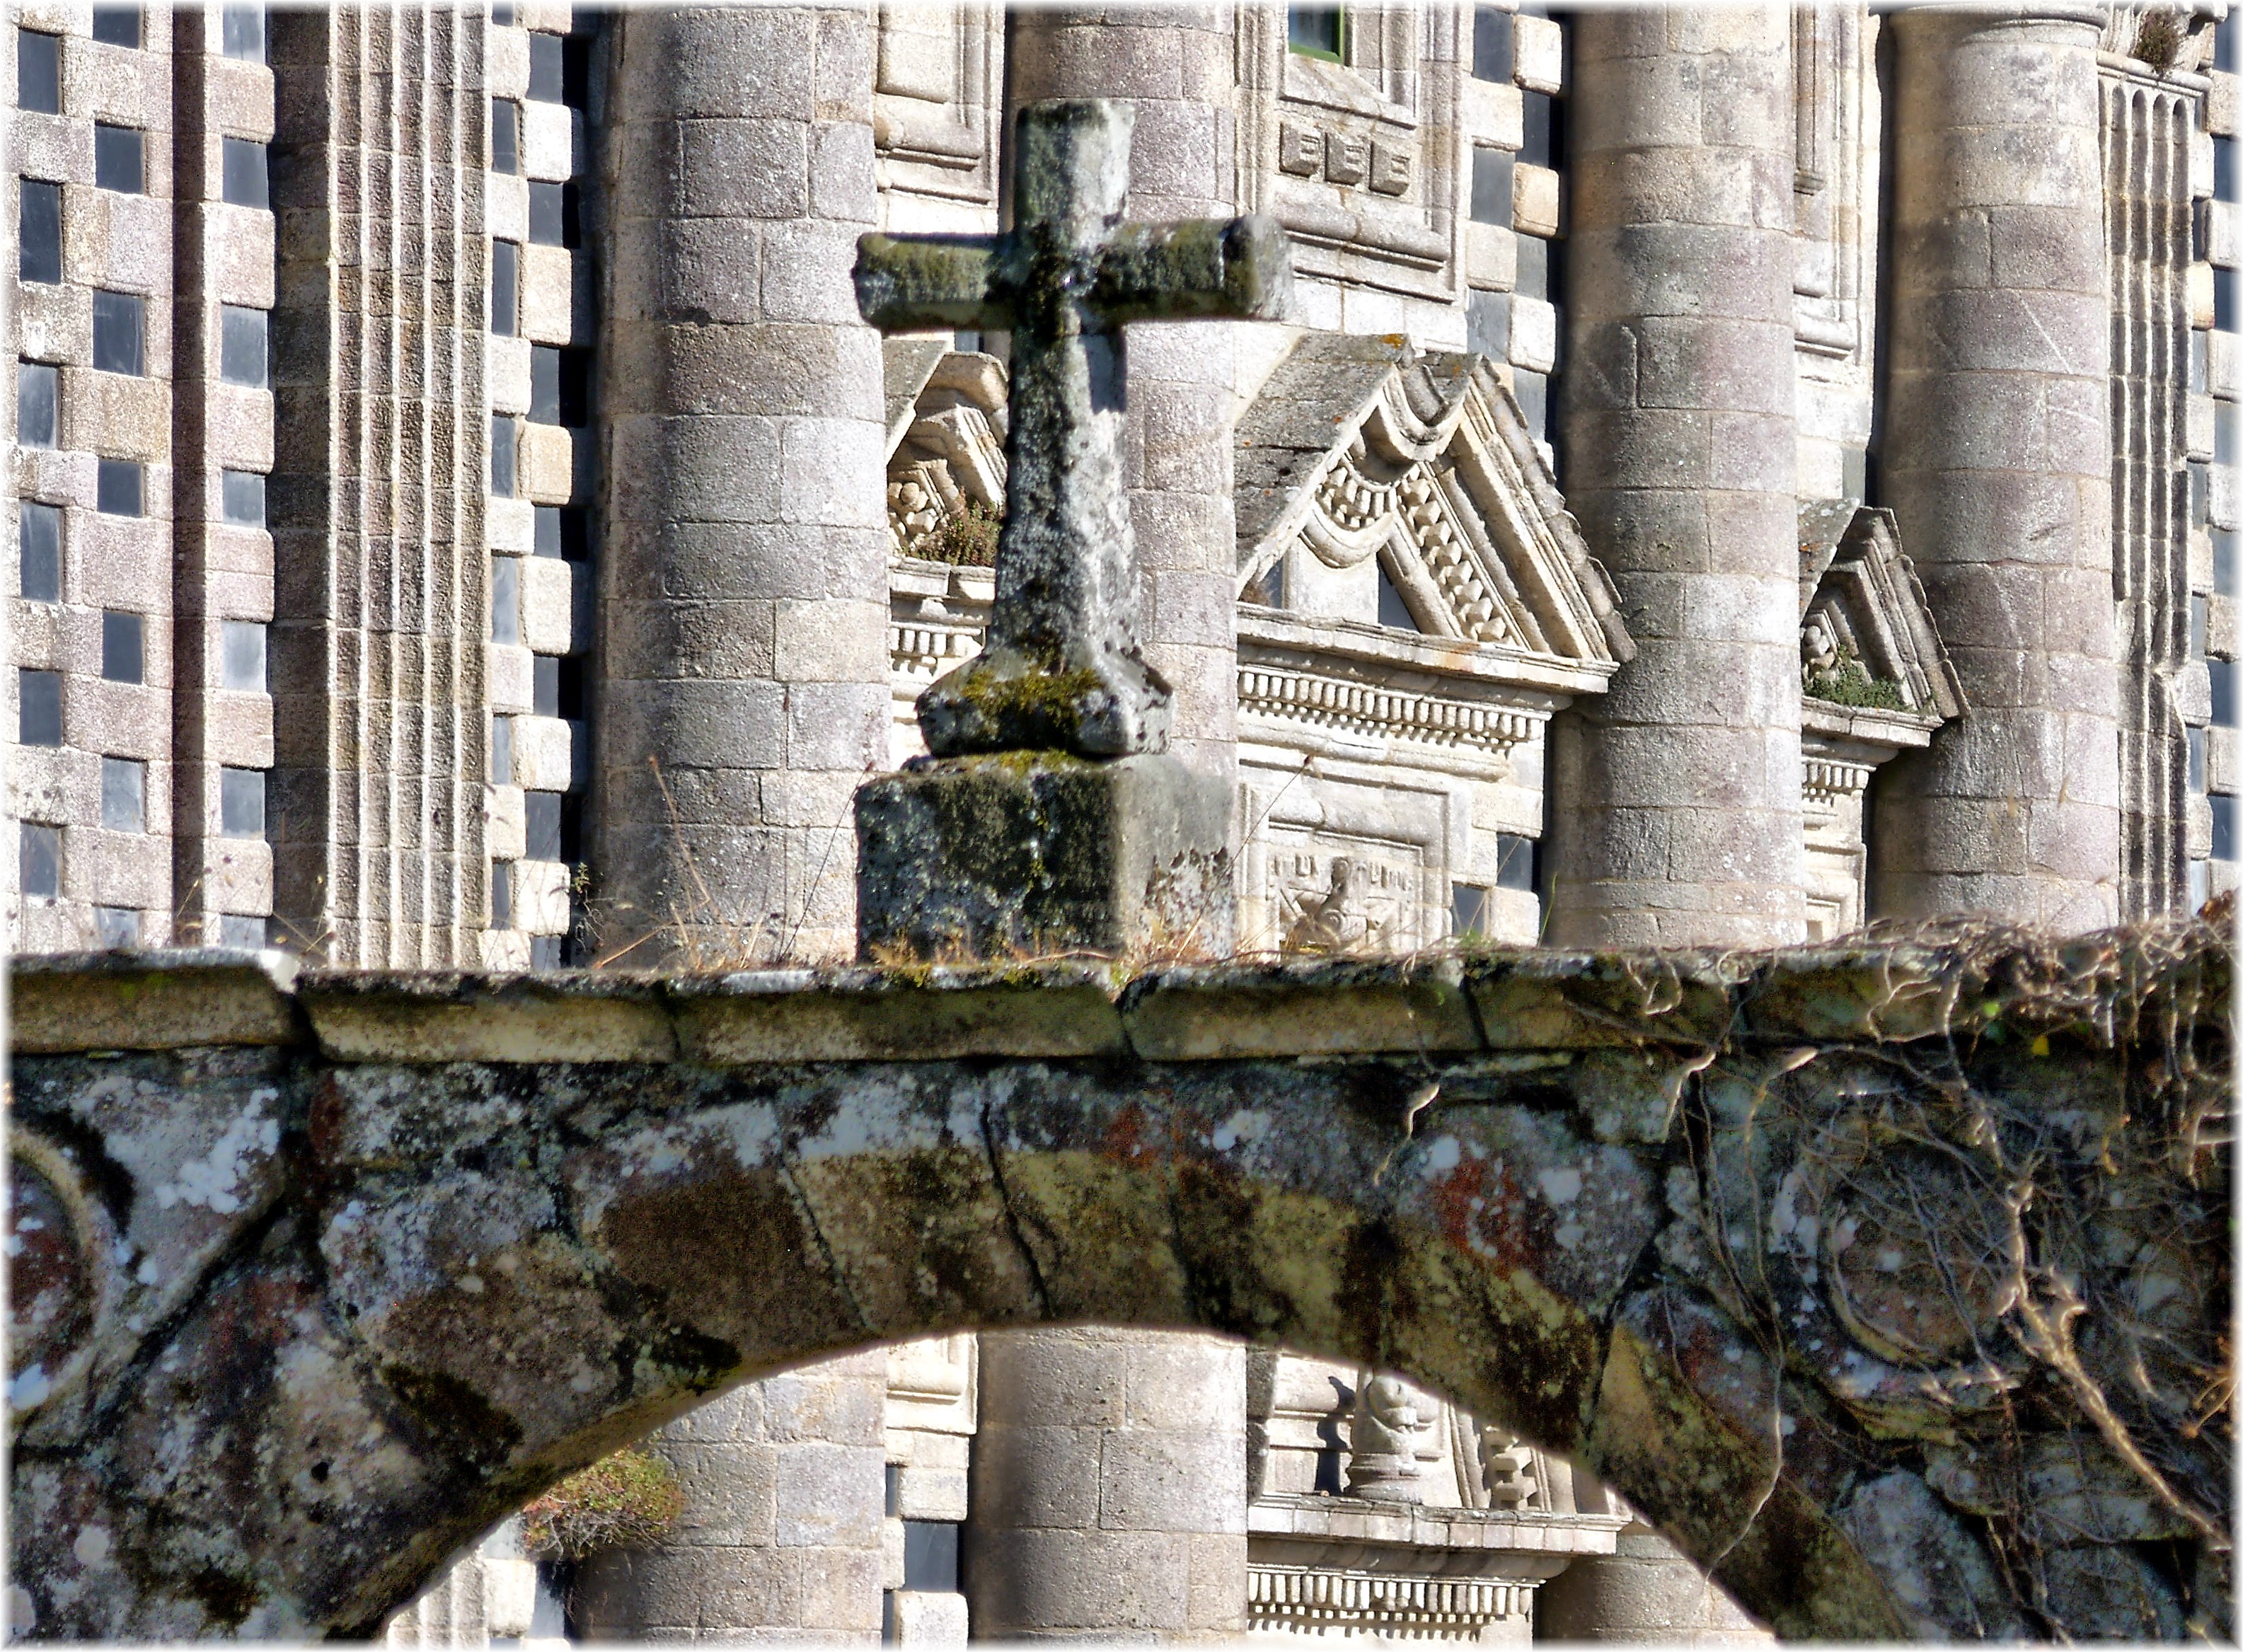
architecture, wall, europe, landmark, facade, medieval, art, spain, espagne, ruins, arquitectura, europa, galicia, piedra, history, edificios, pedra, espana, galiza, corunna, galice, arquitecture, iglesias, igrexas, mosteiros, monasterios, monfero, lacoruna, acoru a, coru a, urban area, ancient history